Cintoia

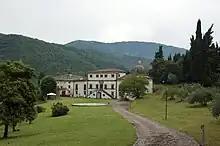
A villa in Cintoia

Cintoia is a locality in Greve in Chianti in Tuscany, Italy, between Florence and Siena.